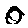
Label: 0